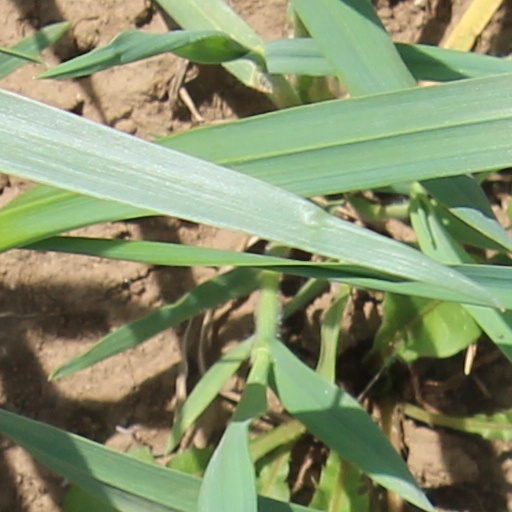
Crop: wheat